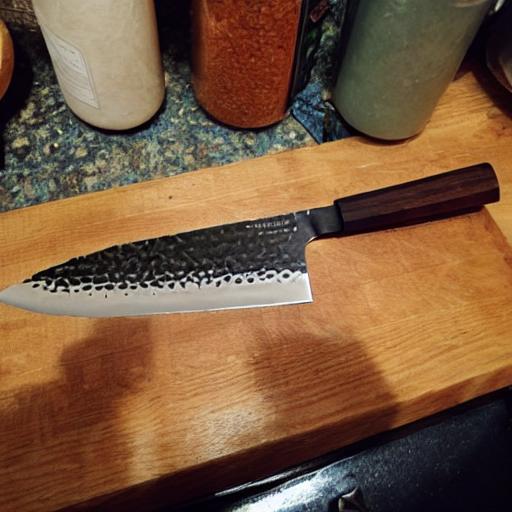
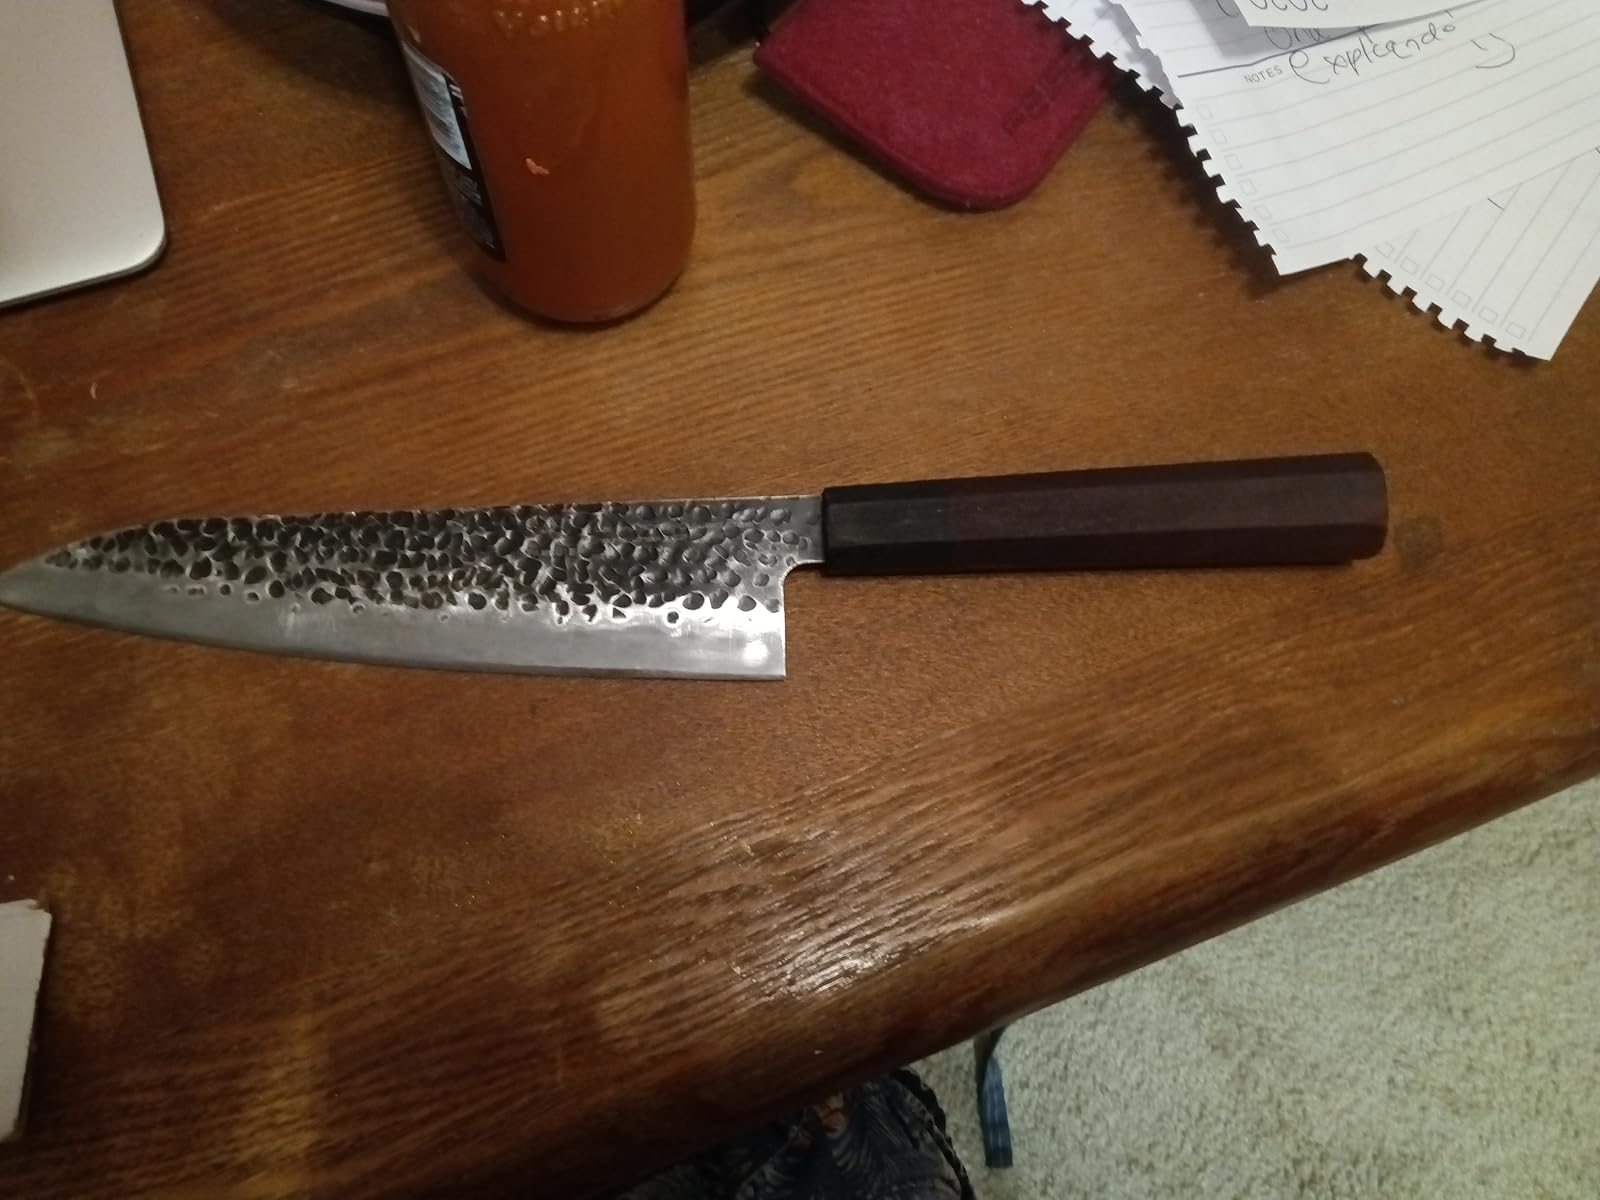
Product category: items_knife
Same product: no